The Red Warning

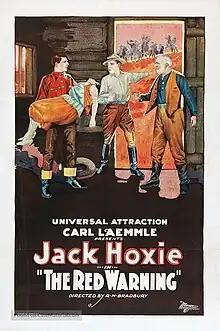
Film poster

The Red Warning is a 1923 American silent Western film directed by Robert N. Bradbury and starring Jack Hoxie, Fred Kohler, and Elinor Field.